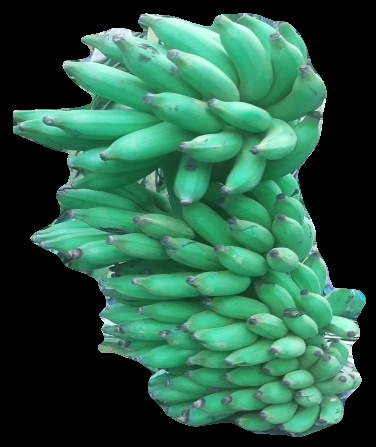
Variety: elakki-bale
Grade: grade1